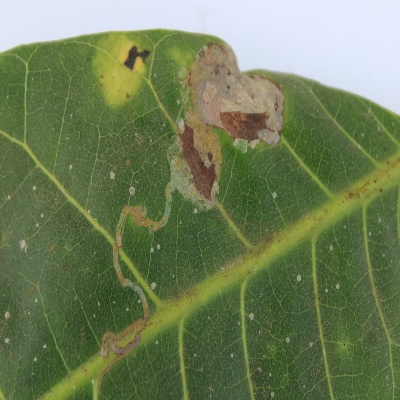
Crop: Cashew
Condition: leaf miner